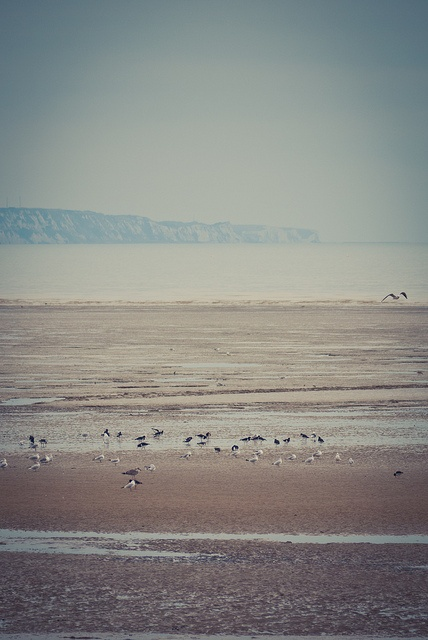
A group of birds that are standing in the sand.
A beach with some birds on the sand and mountains in the distance
Birds are on the sand near the water.
A flock of seagulls are standing on the beach.
Portrait view of many sand piper birds along shore of lake.